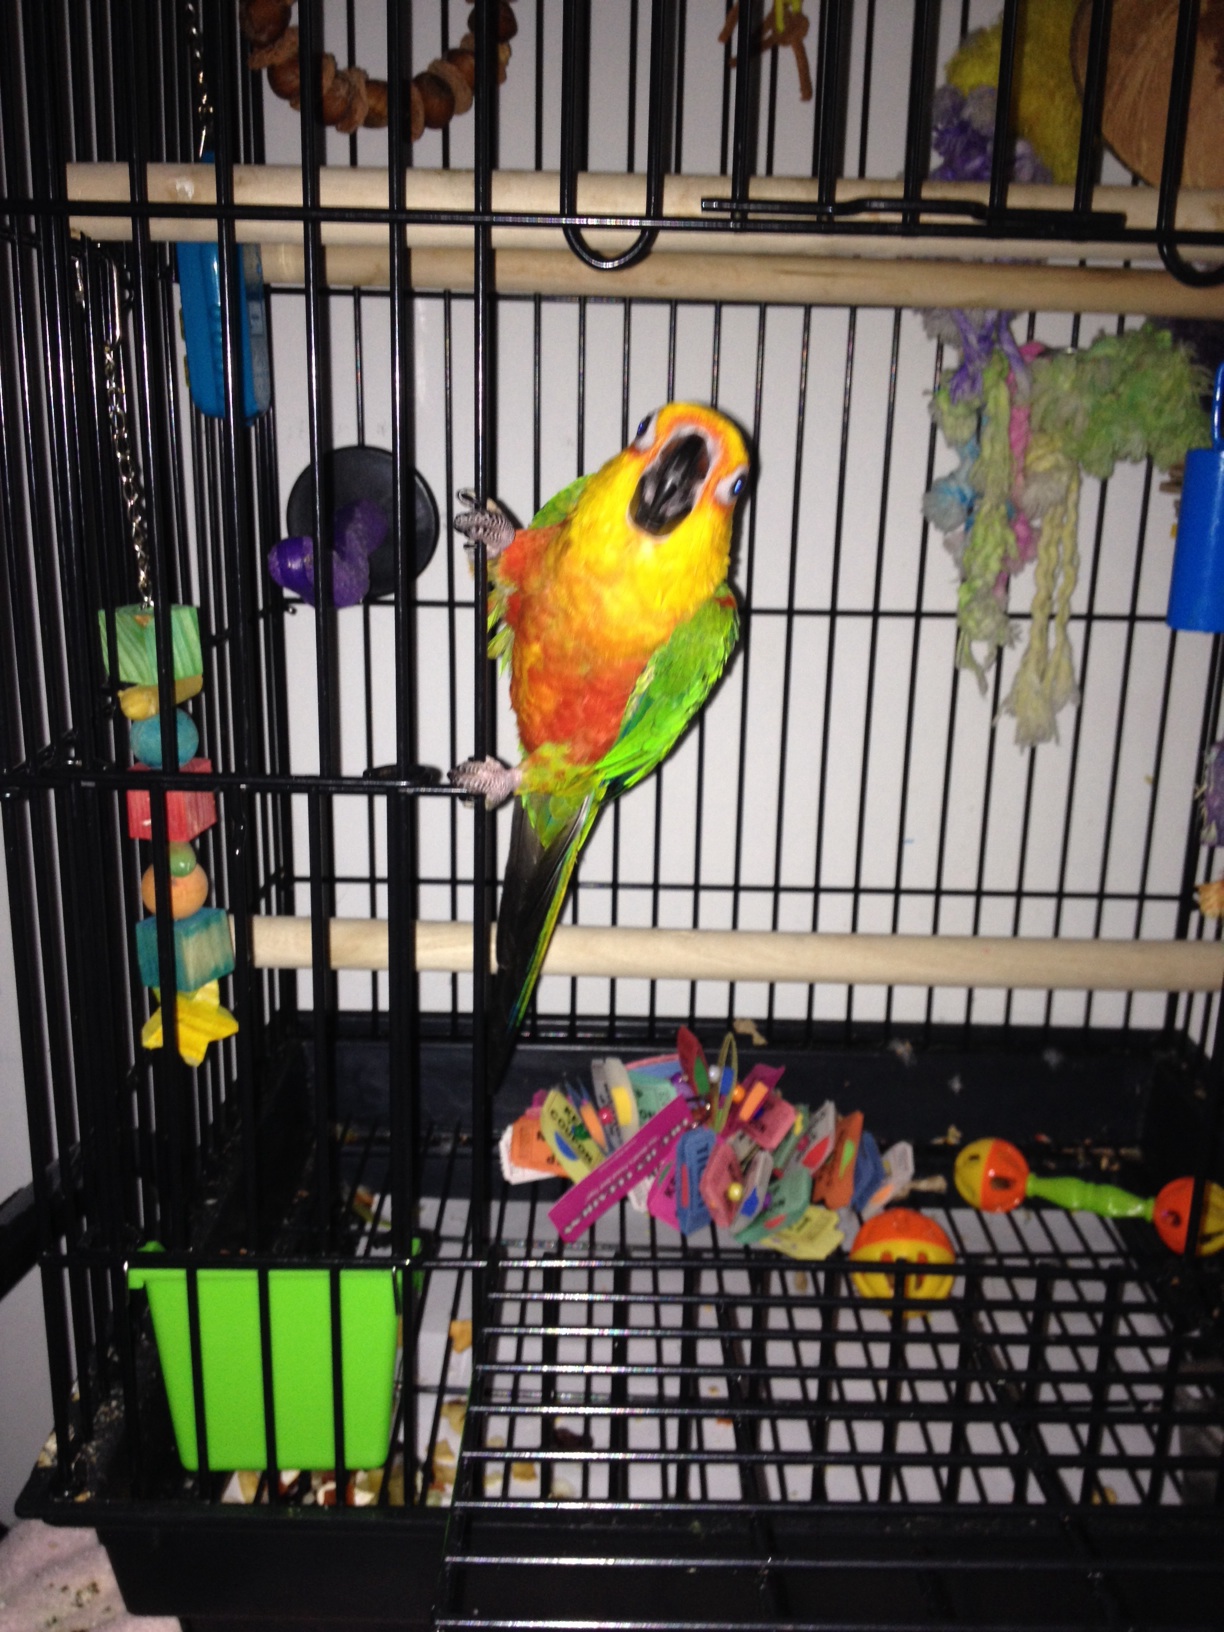Question: Would you say this is a beautiful bird?
Answer: yes